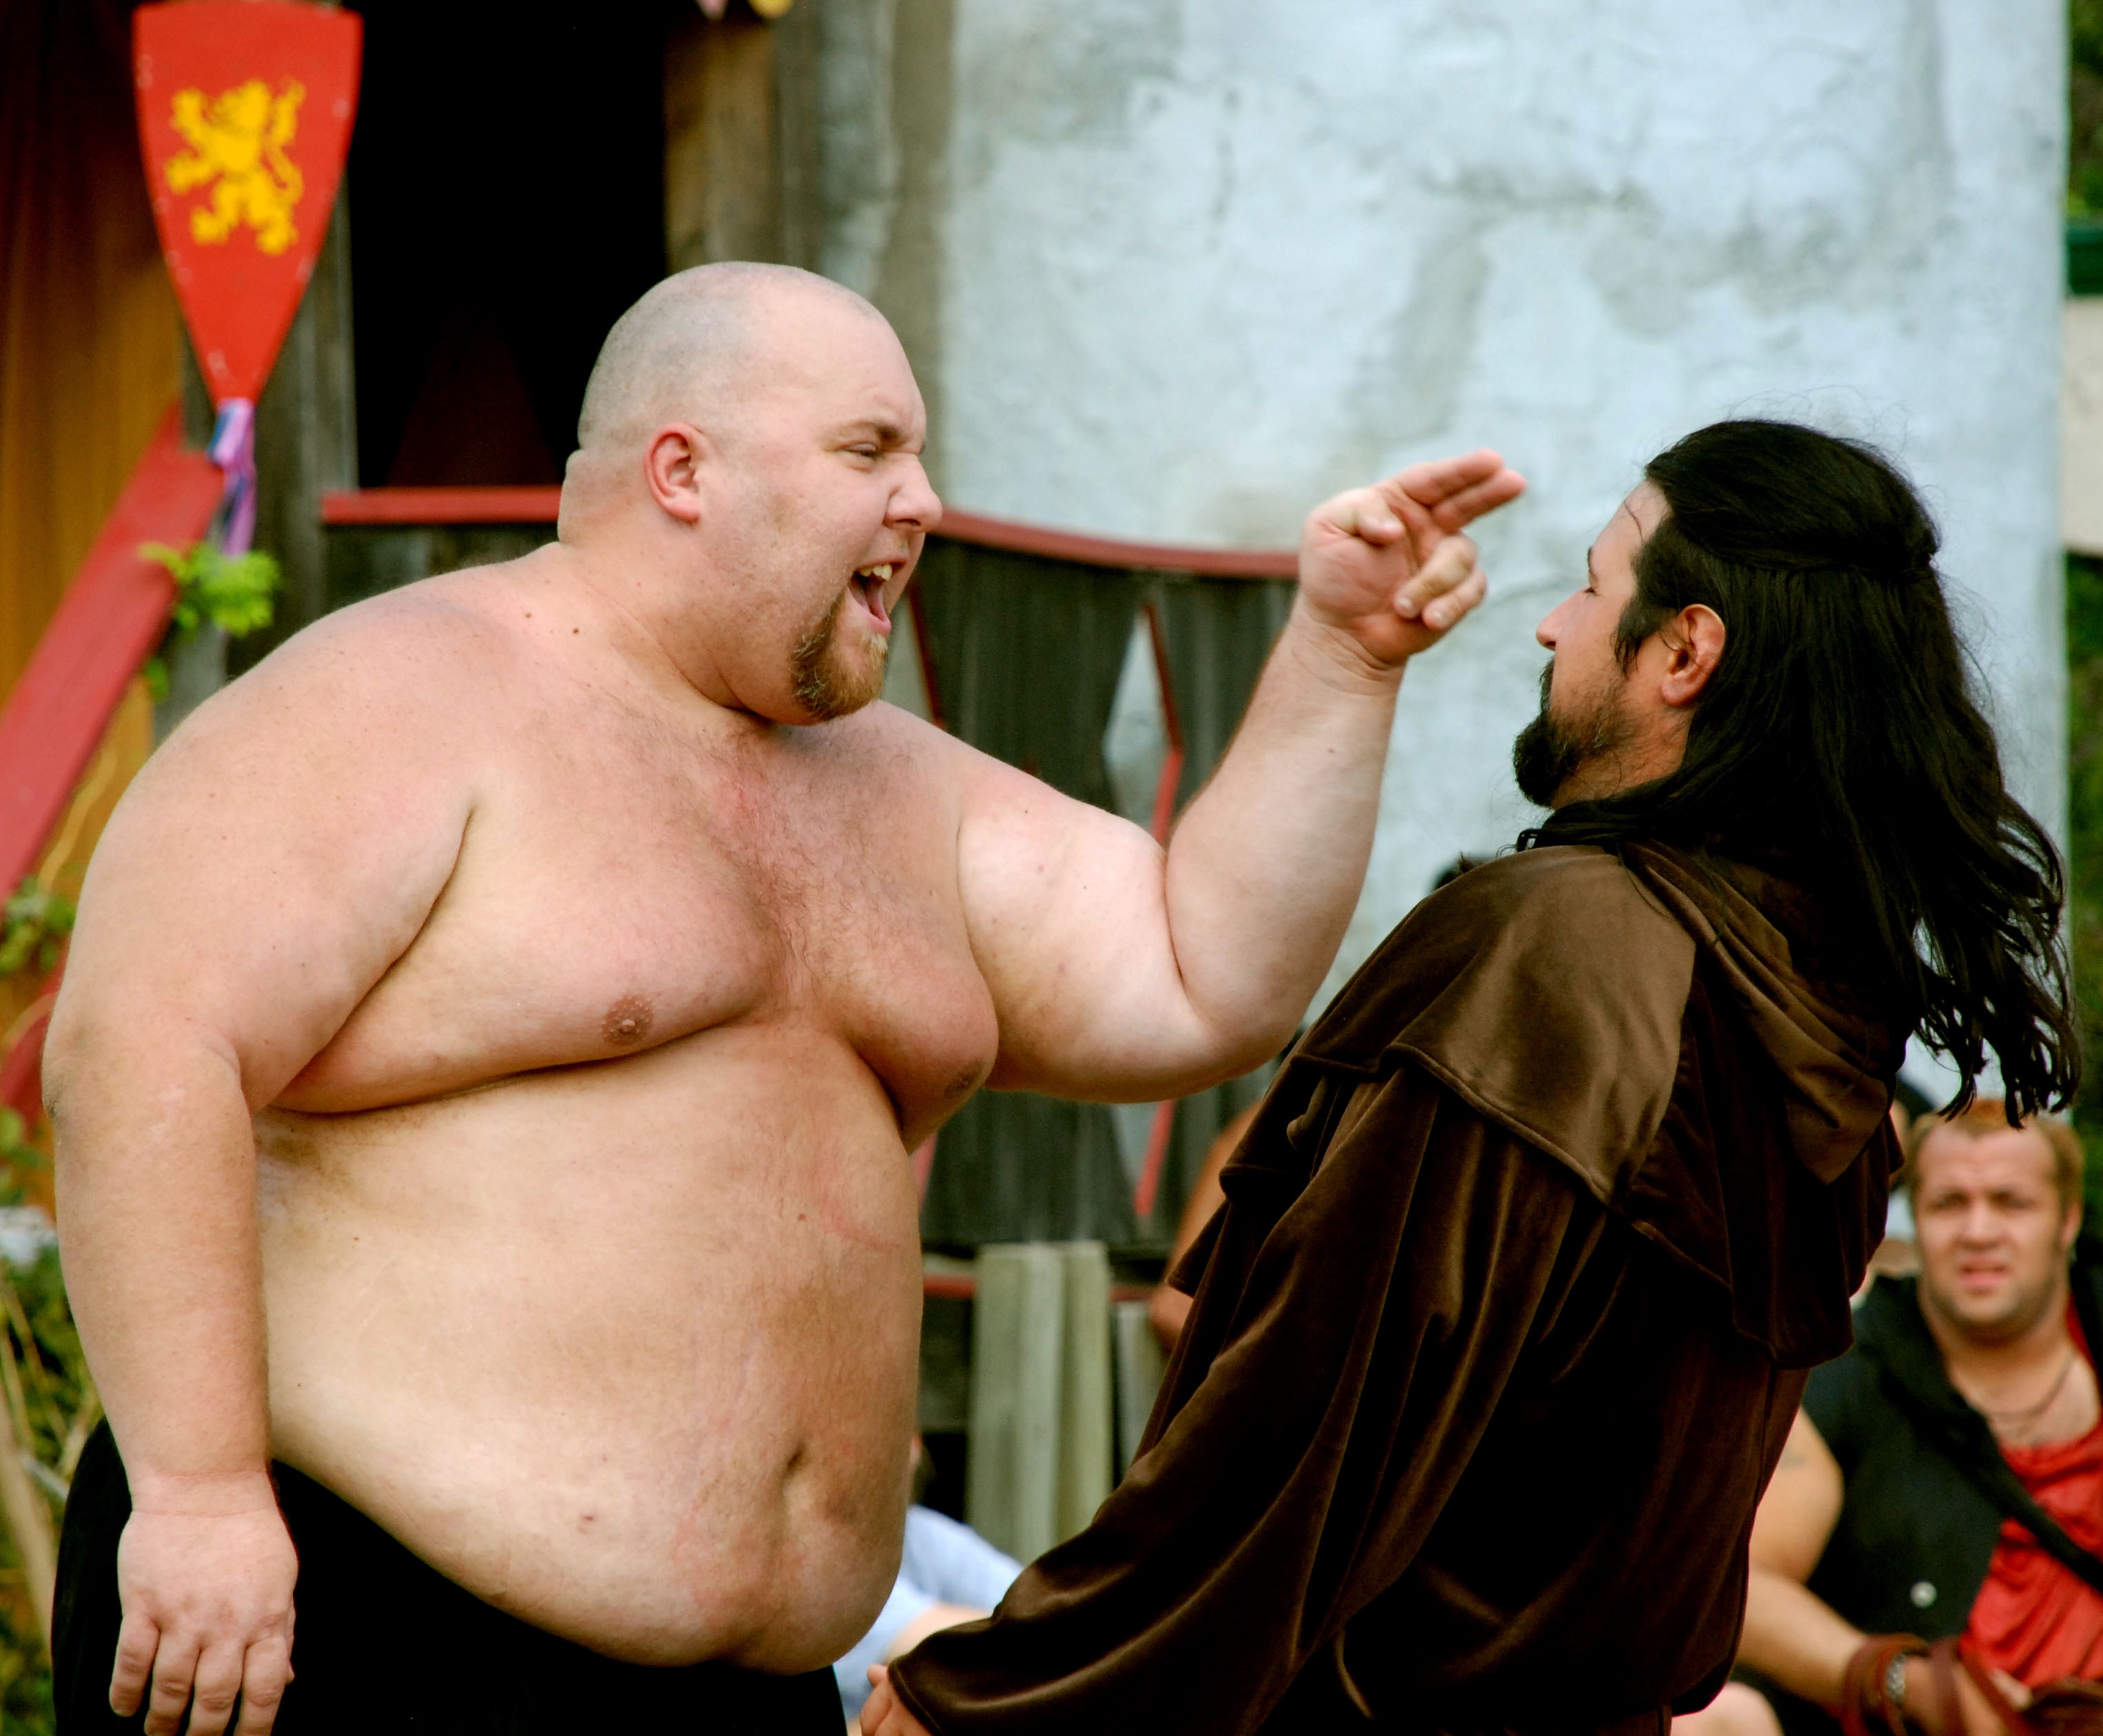
muscle, fight, men, fat, sports, emotion, wrestling, confrontation, contact sport, wrestler